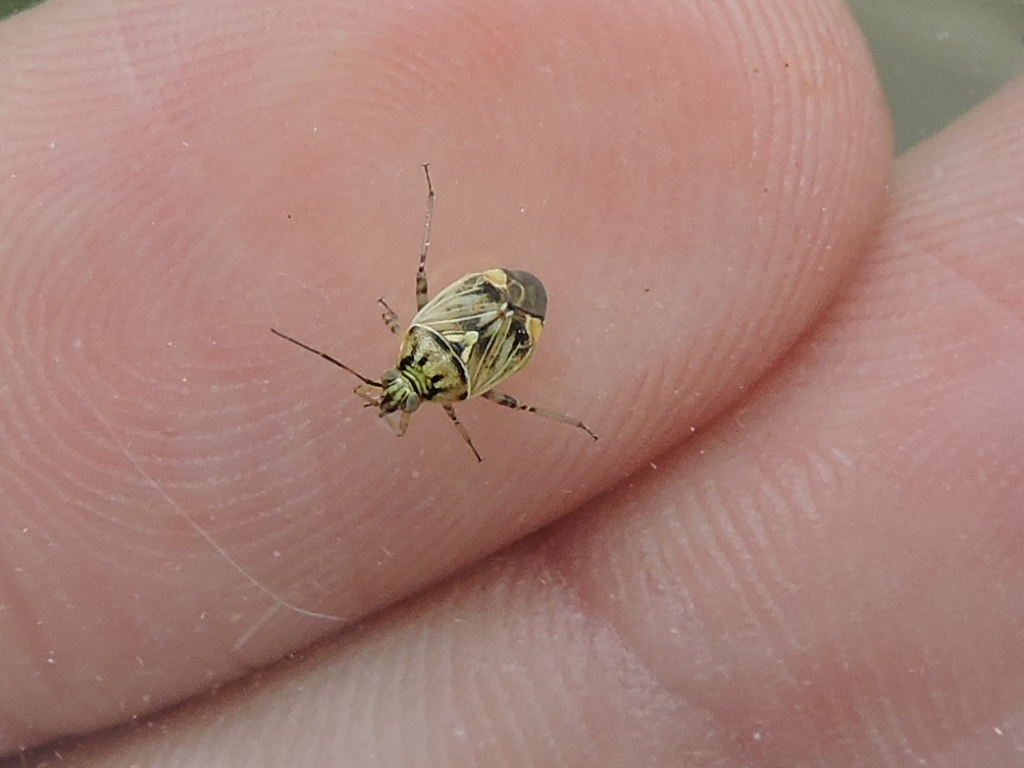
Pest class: lygus_bug